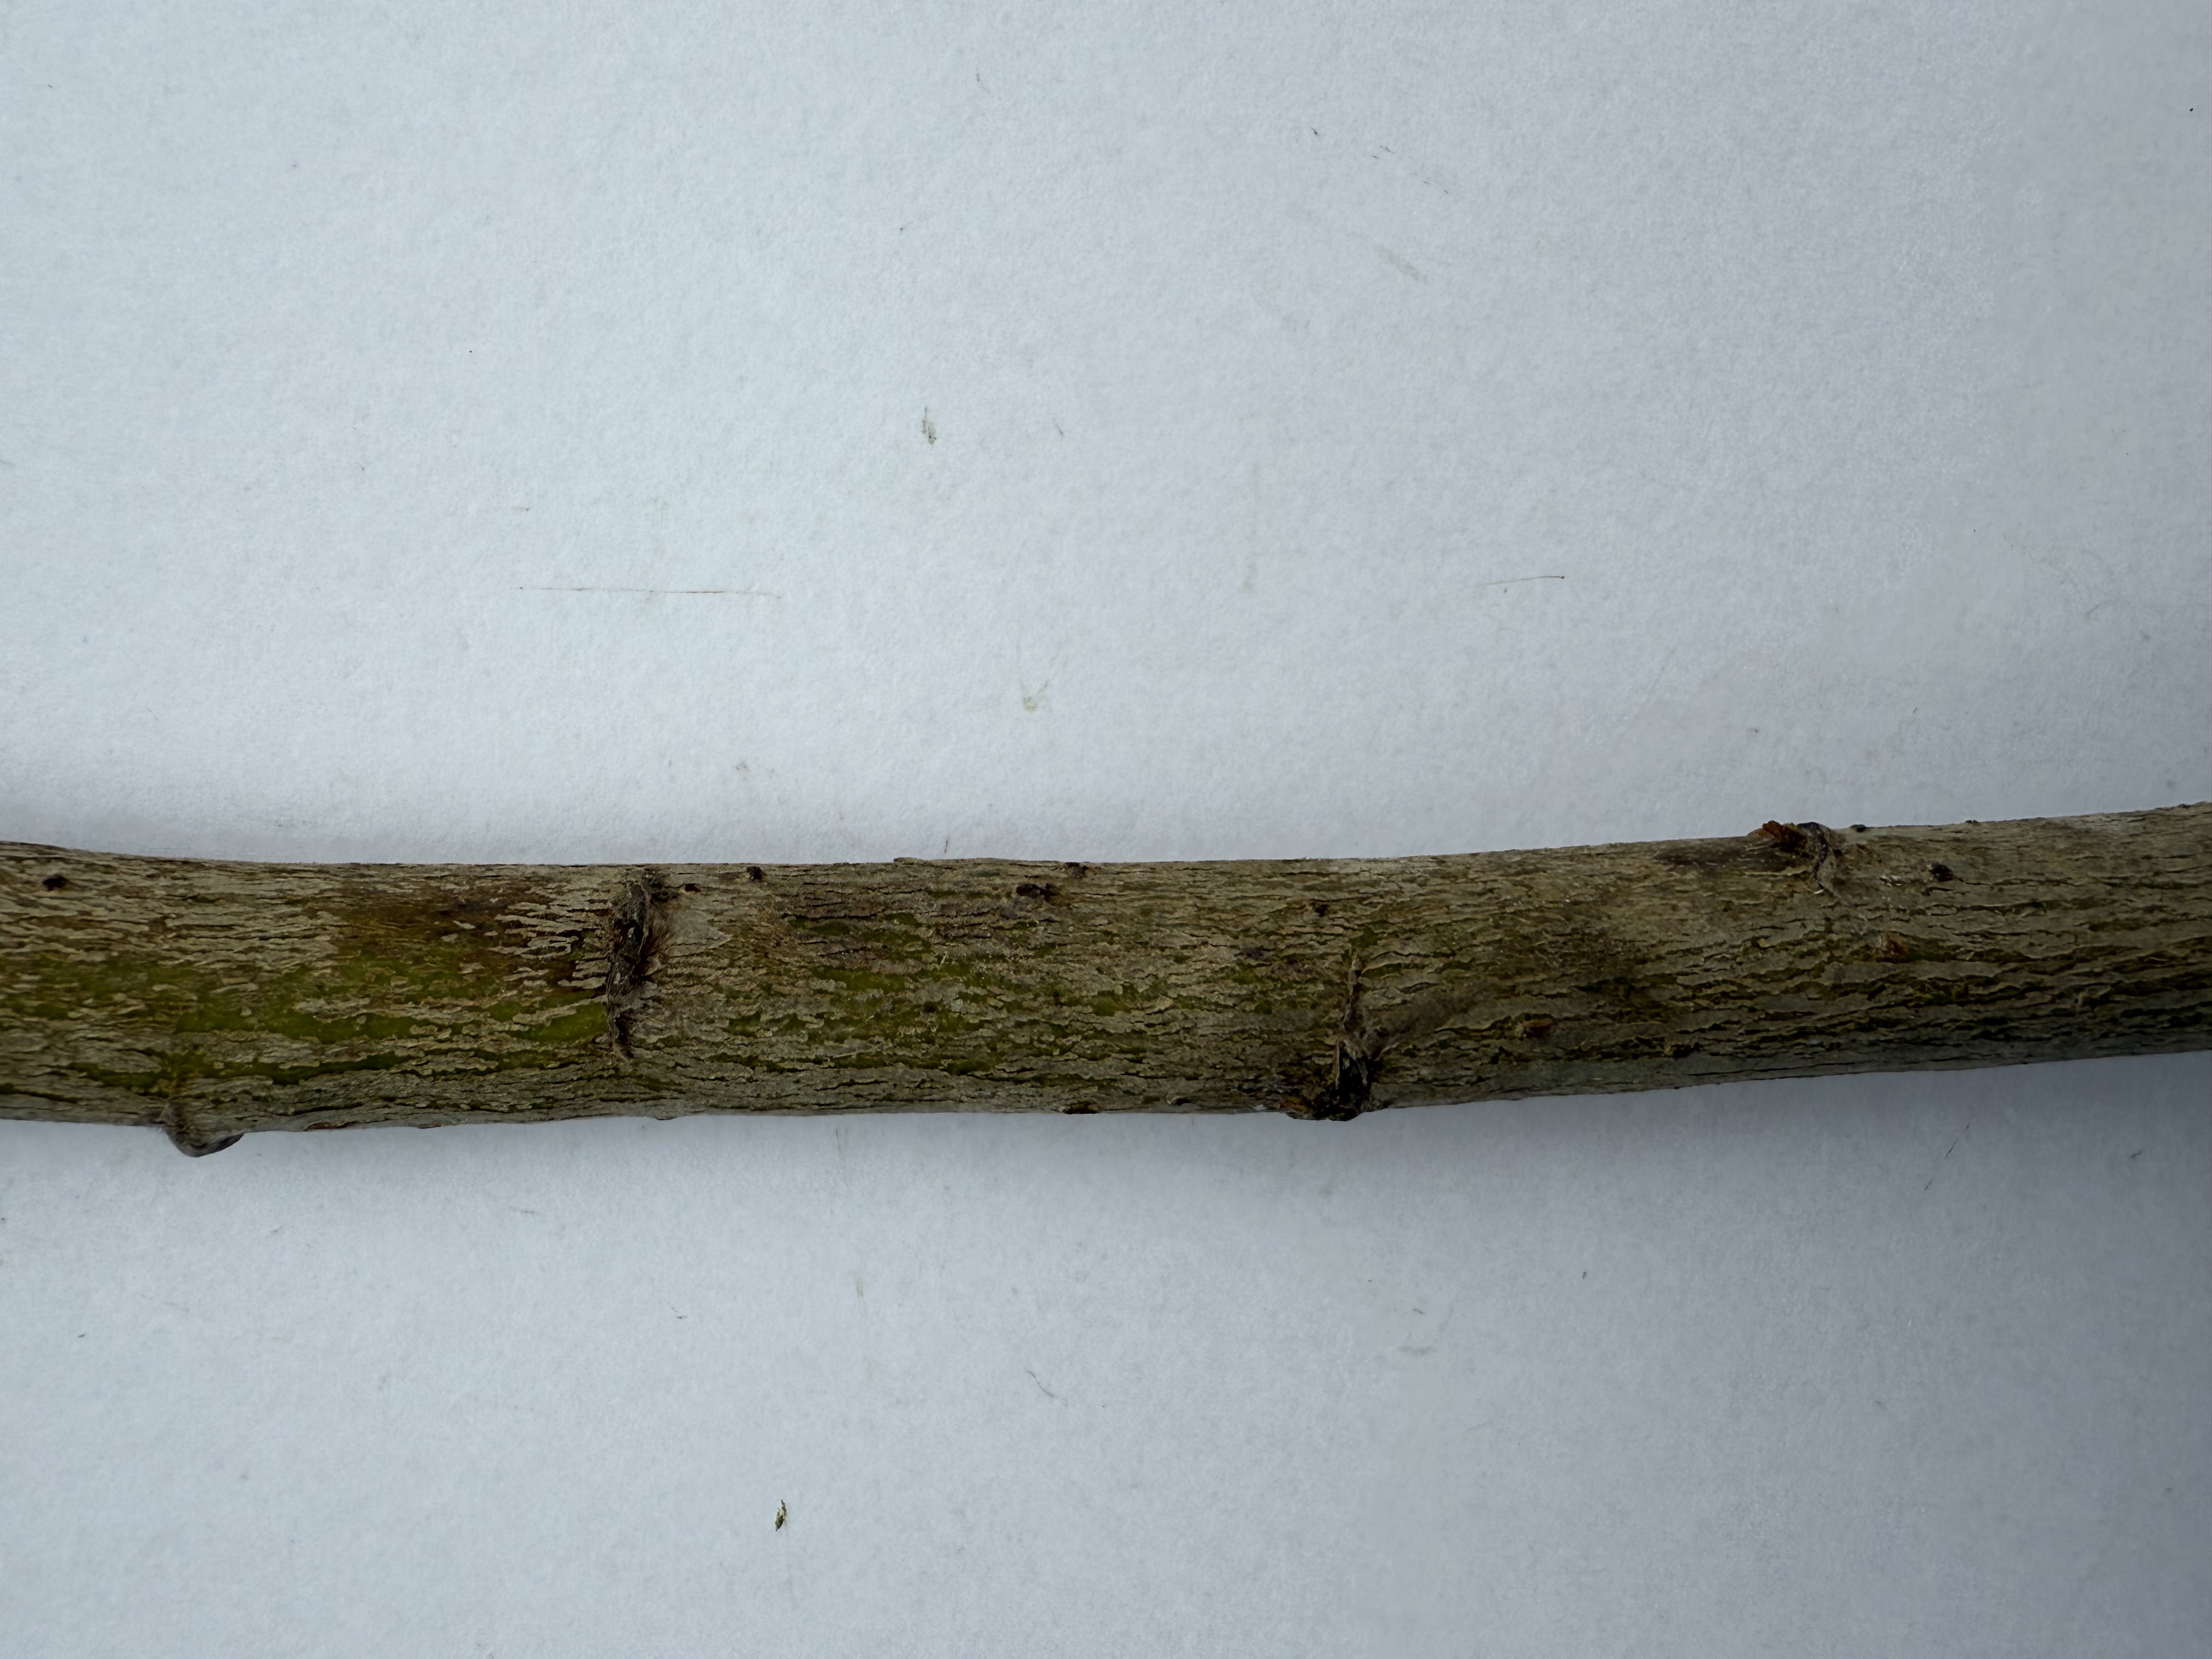
Variety: Loquat